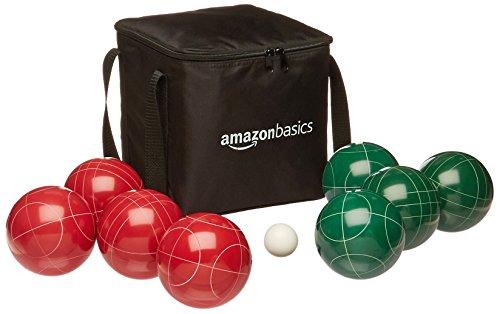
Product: AmazonBasics Bocce Ball Set with Soft Carry Case
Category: Sports & Outdoors | Sports & Fitness | Leisure Sports & Game Room | Outdoor Games & Activities | Bocce | Bocce Sets
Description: Full-size bocce balls measure 100mm each.
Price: $32.95
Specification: Product Dimensions:         40 x 26 x 3.5 inches ; 2.47 pounds    |Shipping Weight: 19.8 pounds (View shipping rates and policies)|ASIN: B0145IWGHM|Item model number: AMZSM100BBSET|    #1    in Bocce Sets    |    #43    in Toddler Outdoor Play